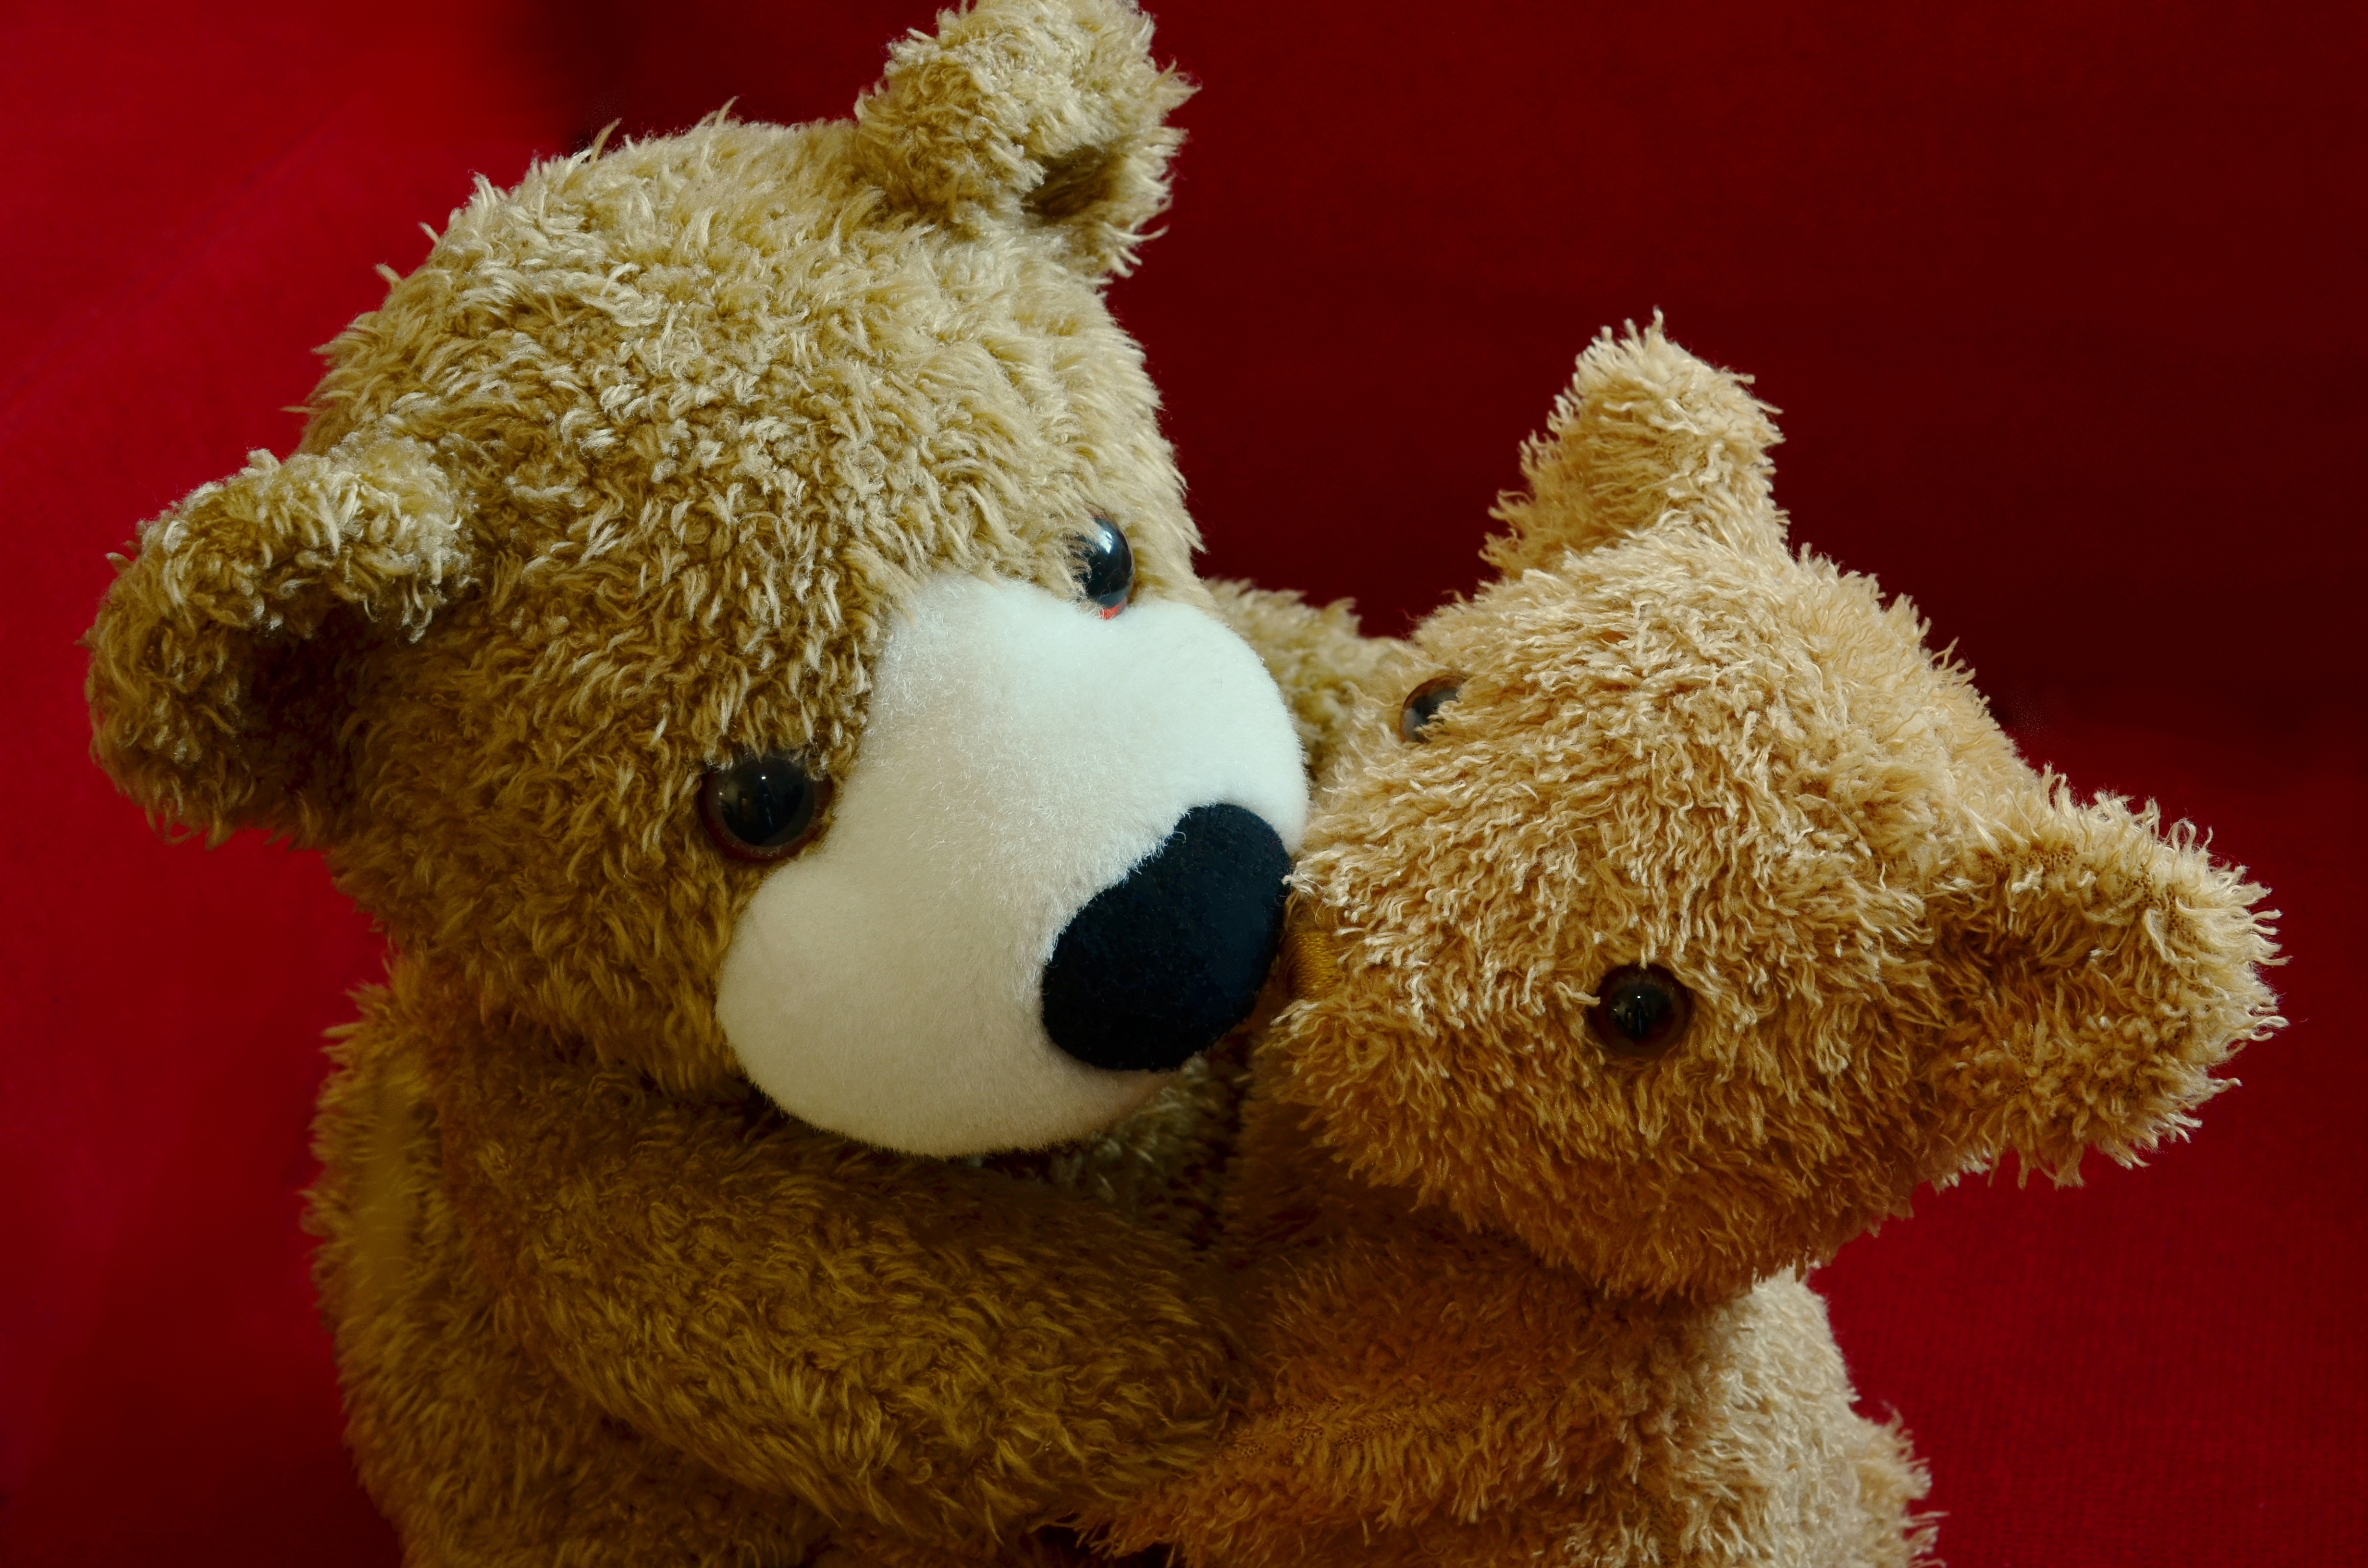
sweet, cute, love, fur, brown, kiss, friendship, toy, teddy bear, textile, toys, bears, soft, comfort, plush, cuddly, teddy, snuggle, children toys, consolation, soft toy, teddy bears, furry teddy bear, stuffed animals, stuffed toy